Amorbach

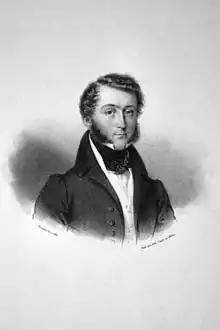
Karl zu Leiningen

The "Sammlung Berger mit Teekannenmuseum" is a museum of art and teapots. Besides impressive exhibits of modern art by Arman, Michael Buthe, Chagall, Christo, Keith Haring, Otto Reichart, Rebecca Horn, Yves Klein, Roy Lichtenstein, Nam June Paik, Niki de Saint-Phalle, H. A. Schult, Daniel Spoerri, Ben Vautier, Dick Higgins and others, the museum also shows a teapot collection of 2,467 teapots from throughout the world and roughly 500 miniature teapots.